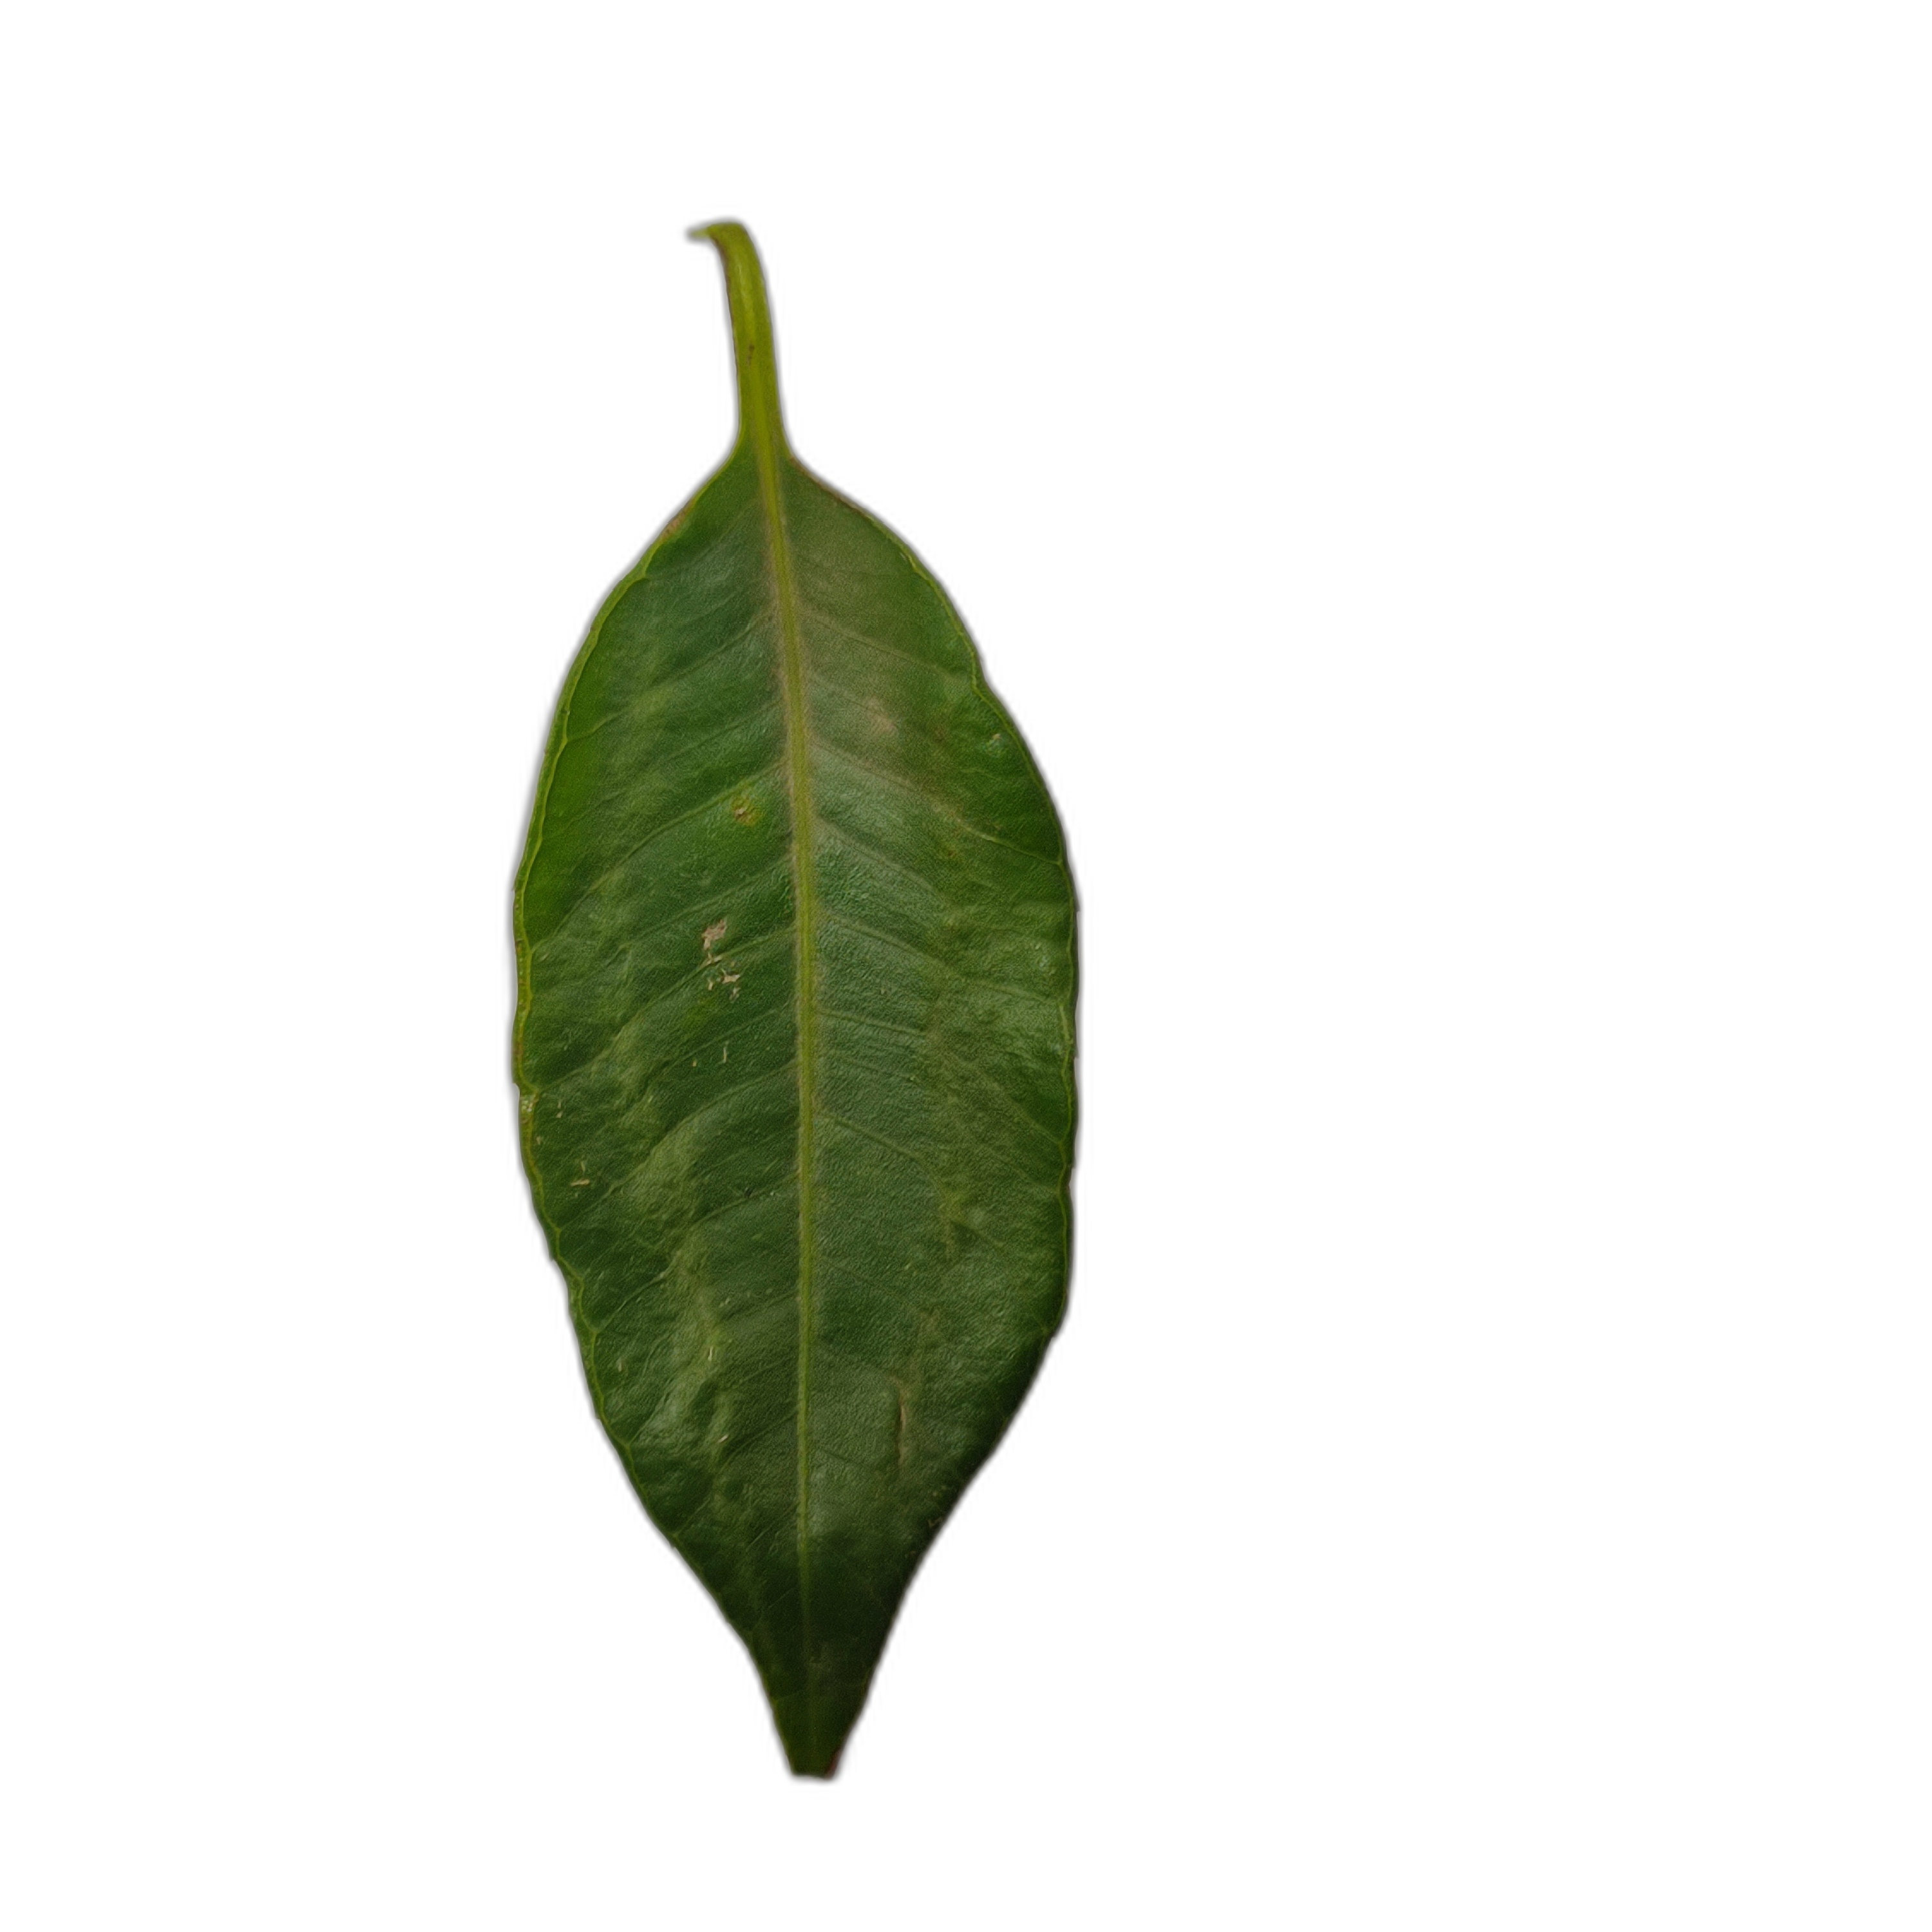
Label: healthy